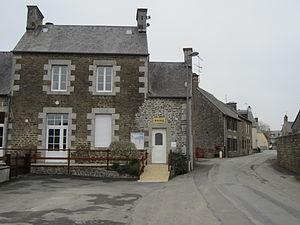
Mairie de Vergoncey
Vergoncey est une ancienne commune française, située dans le département de la Manche en région Normandie, peuplée de 190 habitants, devenue le 1ᵉʳ janvier 2017 une commune déléguée au sein de la commune nouvelle de Saint-James.